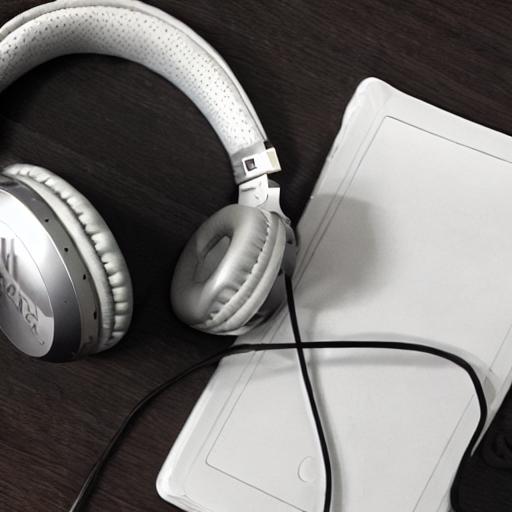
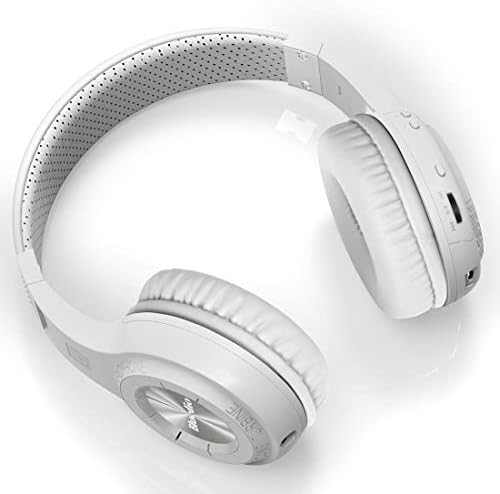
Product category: headphones
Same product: no